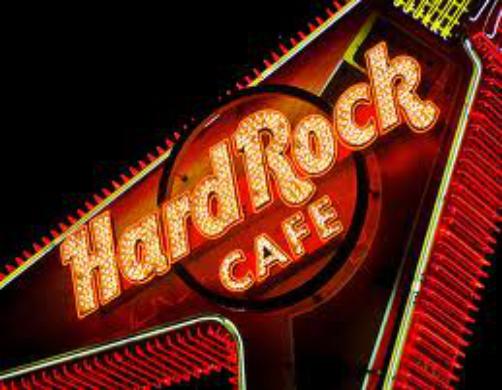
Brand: Hard Rock Cafe
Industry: Food